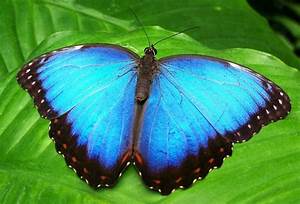
Label: butterfly